Bhikkhunī

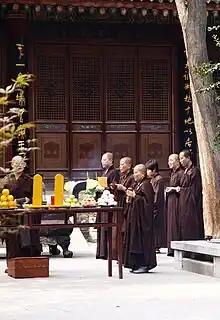
Buddhist nuns and laywomen performing a service at a temple in Xi'an, Shaanxi, China

A bhikkhunī is a fully ordained Buddhist nun. Bhikkhunīs live by the Vinaya, a set of monastic rules and ethhical precepts. The total of codes of conduct prescribed for nuns amounts to either 311 (Theravada school), 348 (Dharmaguptaka school), or 364 (Mulasarvastivada school). Until recently, the lineages of female monastics only remained in Mahayana Buddhism and thus were prevalent in countries such as China, Korea, Taiwan, Japan, and Vietnam, while a few women have taken the full monastic vows in the Theravada and Vajrayana schools. The official lineage of Tibetan Buddhist bhikkhunīs recommenced on 23 June 2022 in Bhutan when 144 nuns, most of them Bhutanese, were fully ordained.